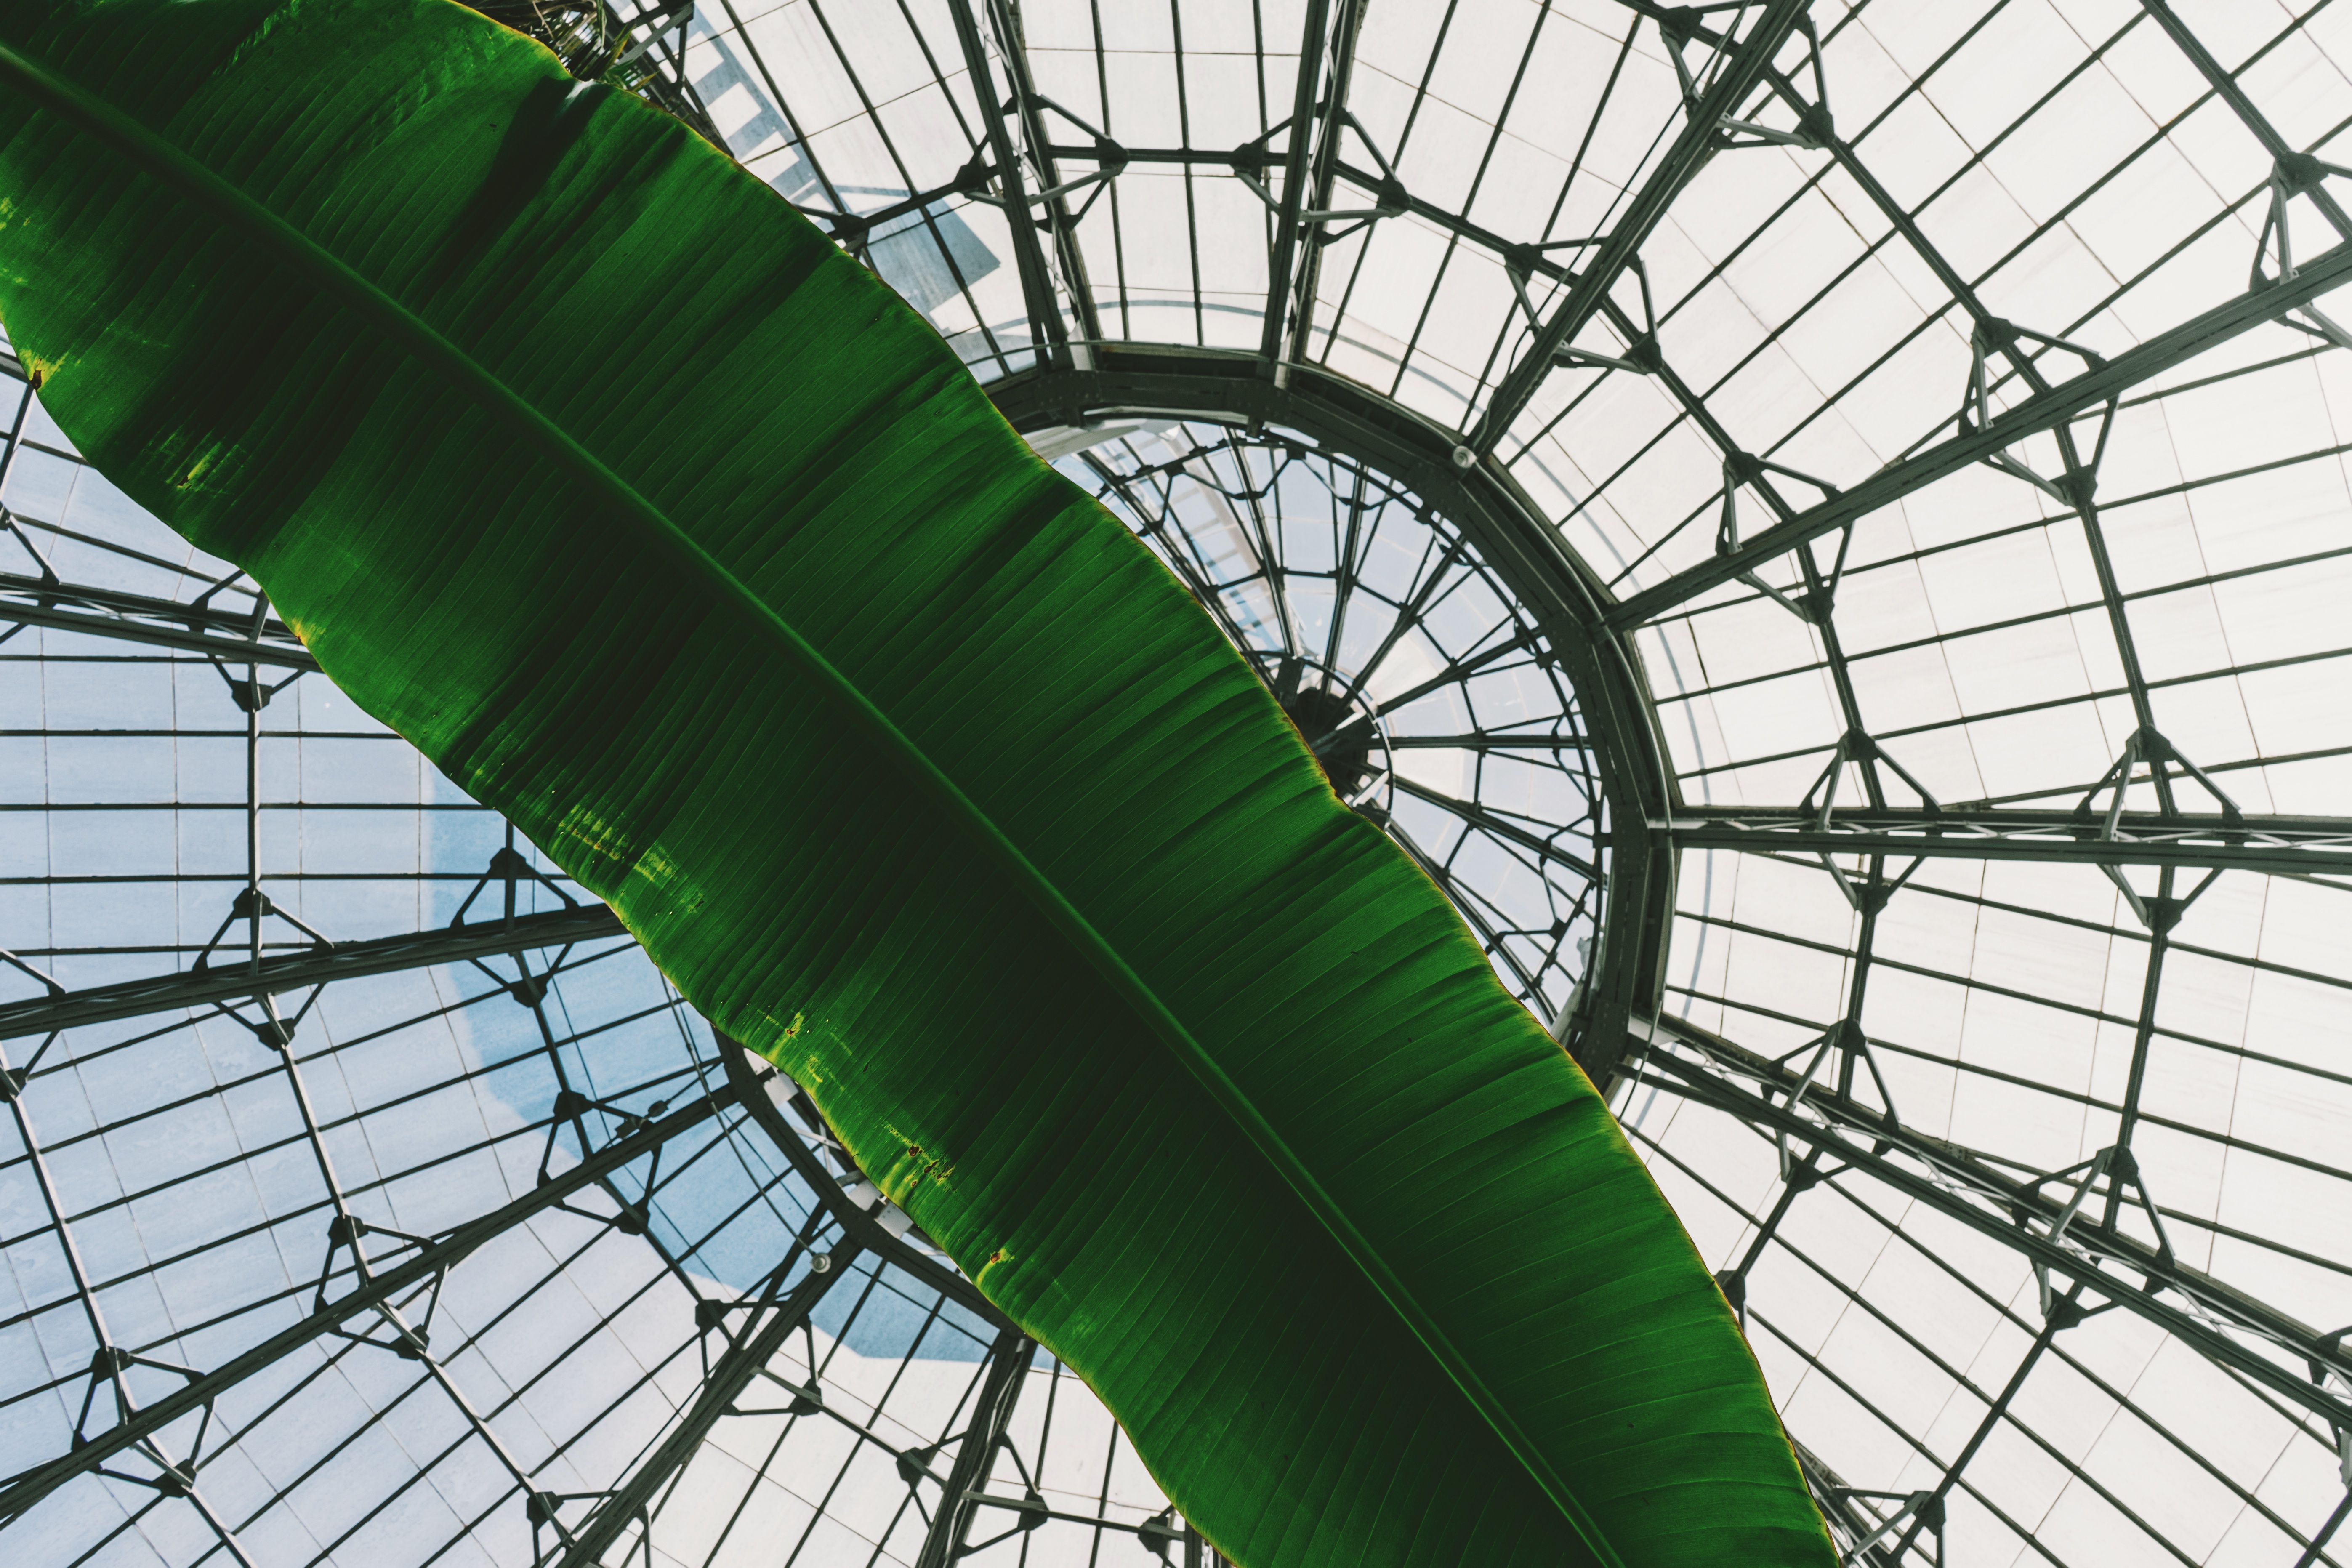
wing, plant, leaf, green, botany, net